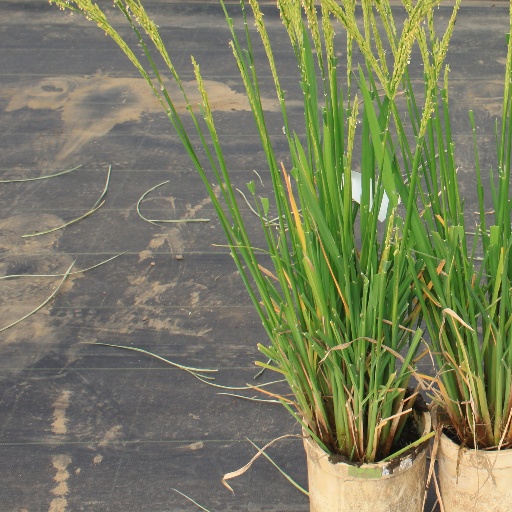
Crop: rice